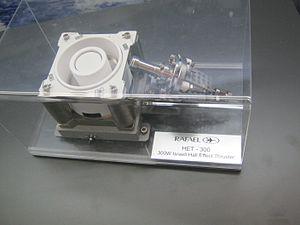
Vénμs est un mini-satellite d'observation de la Terre franco-israélien. Sa mission primaire est l'étude scientifique des processus à l’œuvre dans la biosphère, la mission secondaire étant le test en vol de propulseurs à effet Hall développés en Israël. Cette mission est développée conjointement par le CNES et l'Agence spatiale israélienne. Le satellite de 250 kg utilise une plateforme israélienne IMPS et une charge utile constituée par caméra fournissant des images dans 12 bandes spectrales avec une résolution spatiale de 5 mètres. Vénμs a été placé sur une orbite héliosynchrone par un lanceur Vega le 2 aout 2017.